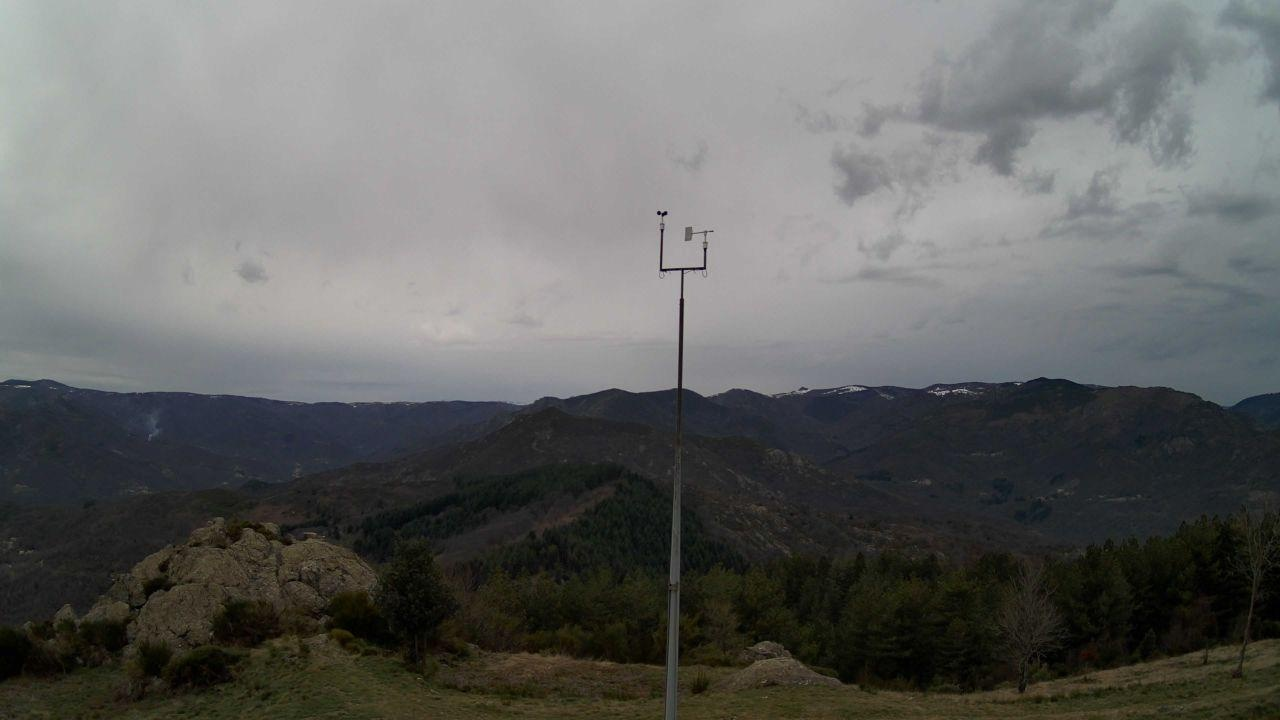
Fire: no
Smoke: yes